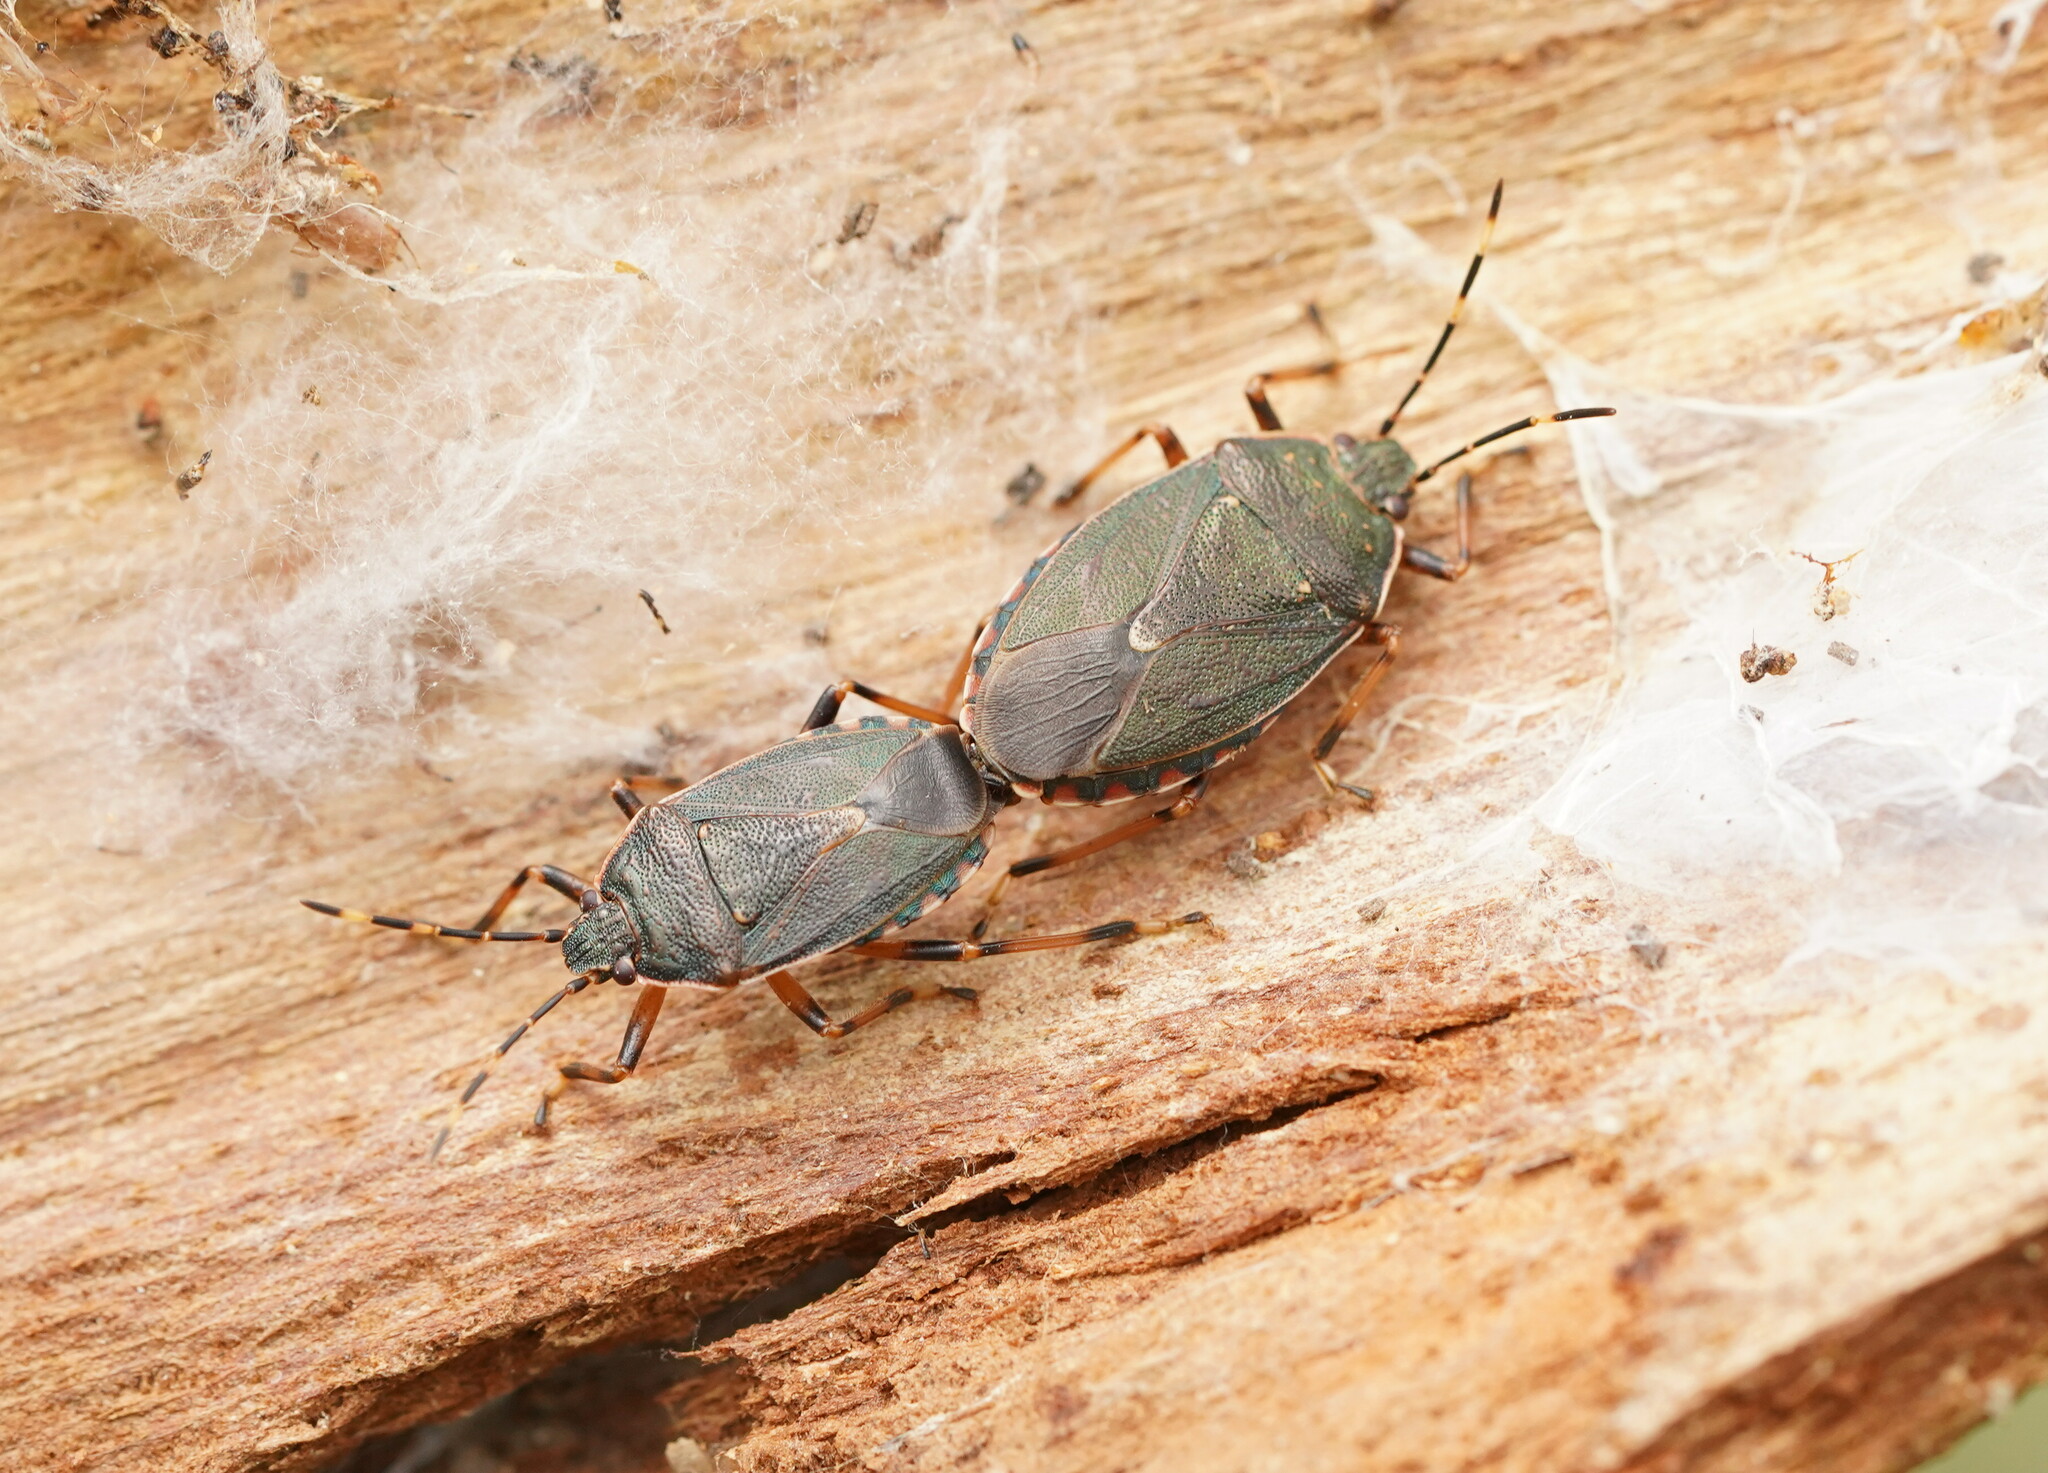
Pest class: stink_bug